Black magic

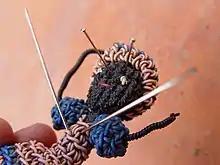
Voodoo doll

Voodoo has been associated with modern black magic; drawn together in popular culture and fiction. However, while hexing or cursing may be accepted black magic practices, Voodoo has its own distinct history and traditions.